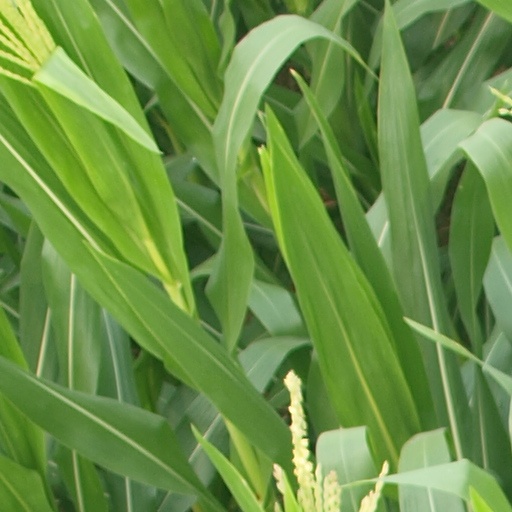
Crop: maize; corn